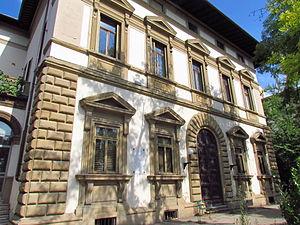
La villa Olga Basilewsky est une structure qui s'élève près du centre de Florence. Le bâtiment est situé dans le viale Strozzi, en face de la partie de l'avenue qui entoure les jardins de la Fortezza da Basso et près du ruisseau Mugnone.